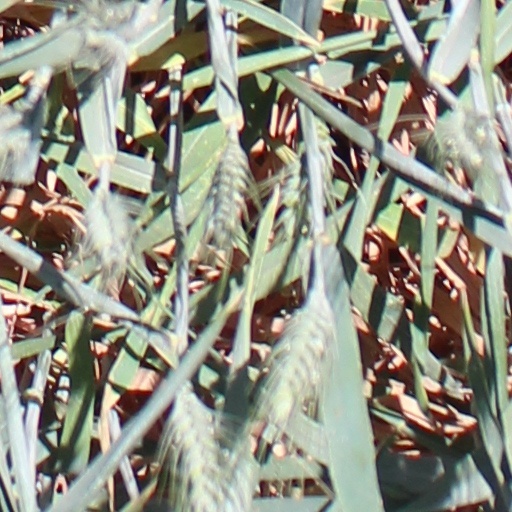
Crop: wheat